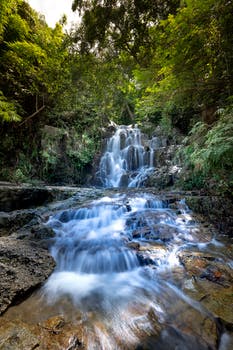
Label: No Watermark